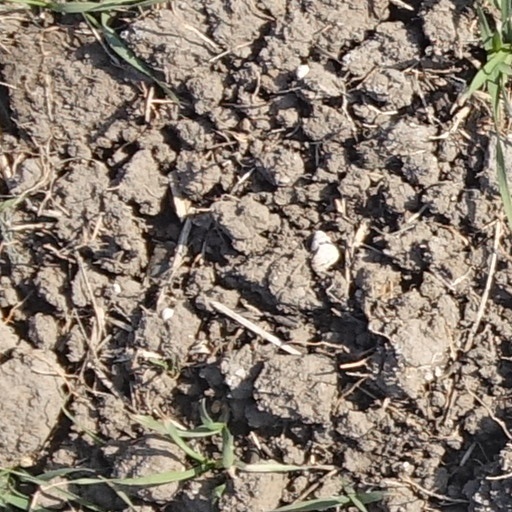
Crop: wheat